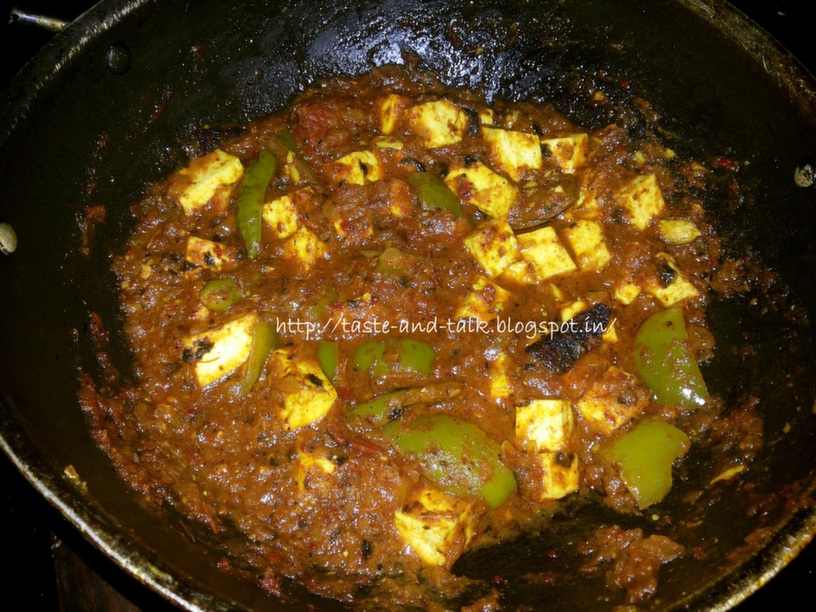
Dish: kadai_paneer